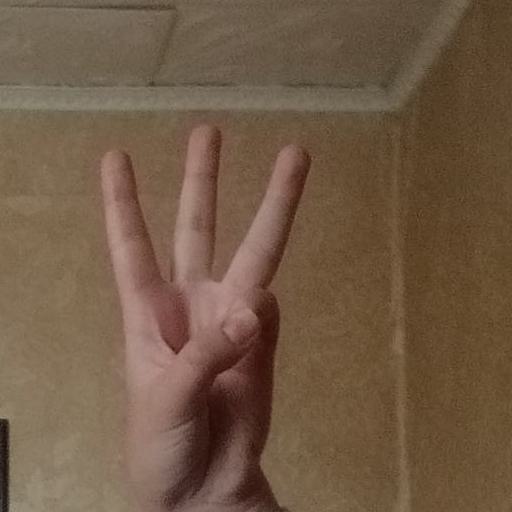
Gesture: three